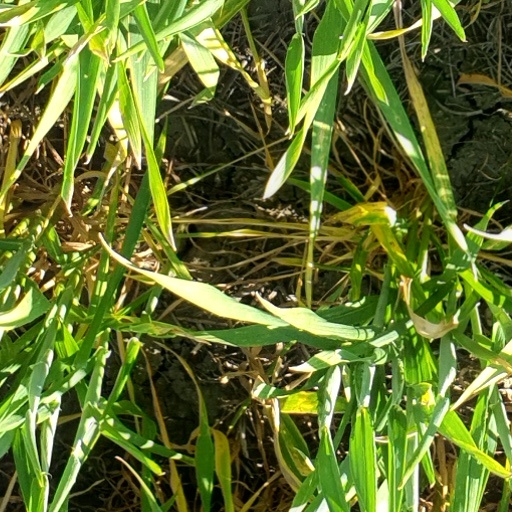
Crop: wheat